Unbowed

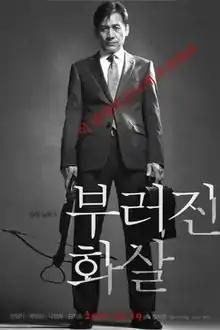
Promotional poster for "Unbowed"

Unbowed is a 2011 South Korean legal drama film starring Ahn Sung-ki and Park Won-sang. It was inspired by the true story of Kim Myung-ho, a math professor who was arrested for shooting a crossbow at the presiding judge of his appeal against wrongful dismissal.